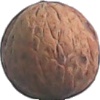
Label: Walnut 1